Creekmoor Halt railway station

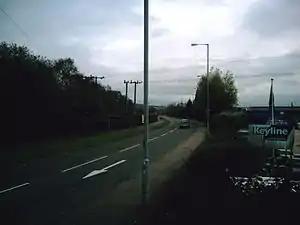
The site of Creekmoor Halt in November 2008. The electricity cables confirm the location from this picture.

Creekmoor was a halt on the former Southampton and Dorchester Railway opened by the Southern Railway for workers at the adjacent "Oerlikon" munitions factory, later run by Plesseys, now owned by Siemens. The halt was situated ¾ mile south of Broadstone, 1½ miles from Poole town centre and 116 miles 79 chains from London Waterloo. The original line had been opened on 2 December 1872 by the L&SWR, and had closed completely by 2 May 1977; the halt itself opened on 19 June 1933 and closed on 7 March 1966.